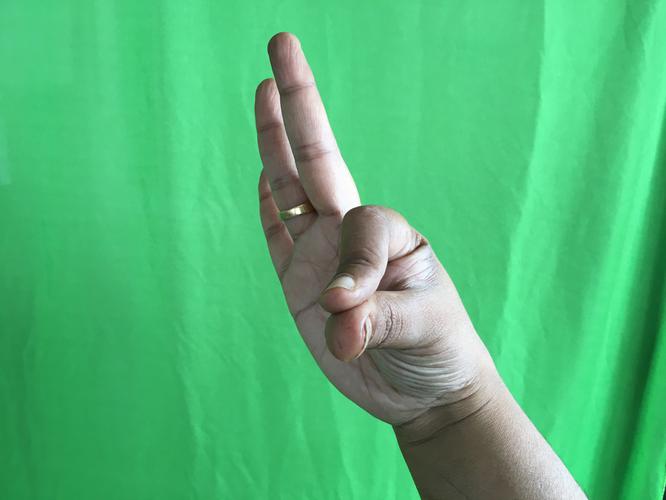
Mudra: Hamsasyam
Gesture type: single_hand